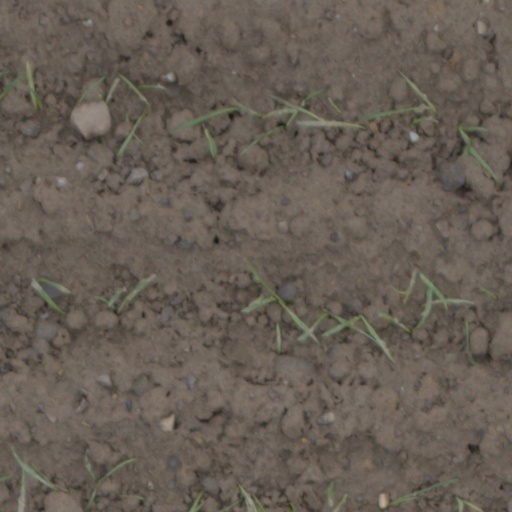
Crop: wheat